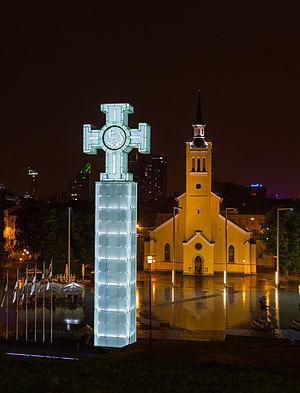
La colonne de la victoire de la guerre d'indépendance est un monument situé sur la place de la Liberté, à Tallinn, en Estonie.